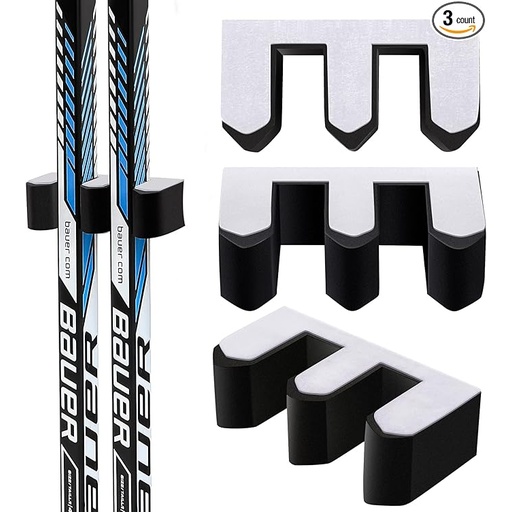
Yousoontic Hockey Stick Holder Wall Mount, 1-6 Stick Capacity, Ice and Field Hockey Organizer (Decor & Storage 2-in-1) for Home Garage Room Office Sports Decoration
Brand: Yousoontic
About This Simplify Your Space: designed for durability and efficiency, the hockey stick wall mount made of EVA material keeps your hockey sticks and baseball bats off the floor, easily organizing and displaying up to 2 hockey sticks vertically, and keep your indoor storage space clean and organized; Free up valuable floor space in your garage, exercise room, or locker room Quick and Easy Installation: this wall mounted hockey stick holder has double sided tape on the back, making it easy to install without damaging your wall; Comes with screws, and you can also wall mount it for added stability, attaching it to many thing in minutes; This wall turns into a stylish display case for hockey sticks; The sleek and modern design not only displays your gear, but brings a sporty, organized style to any space, sparking conversation among hockey enthusiasts Rugged Secure Design: our hockey stick holder is made from sturdy, quality EVA material to ensure long lasting performance and support for your valuable gear; Hockey stick display sturdy construction keeps your stick securely in place, prevent accidental slips or falls, and keep them safe and ready for action Fits Multiple Sizes: hockey puck holder allows you to create a fun display for your entire collection and fits into many spaces; The hockey sticks display design securely mounts to a variety of hockey stick sizes, including youth sized sticks Stable Hockey Player Gifts: giving your favorite hockey player our hockey stick stand will be a thoughtful gift; They will be pleasantly surprised and grateful for such a gift Overview Color : Black Finish Type : Black Mounting Type : Wall Mount Item Weight : 10 Grams Brand : Yousoontic
Category: Sporting Goods > Athletics > Figure Skating & Hockey > Hockey Stick Care